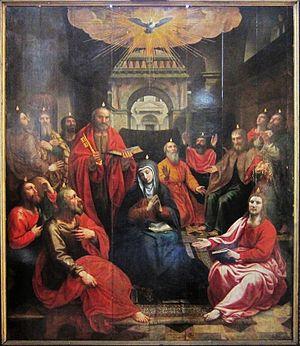
panneau central du Triptyque du Saint Esprit
Bernaert de Rijckere, né vers 1535 à Courtrai et mort en 1590 à Anvers, est un peintre flamand de la Renaissance.